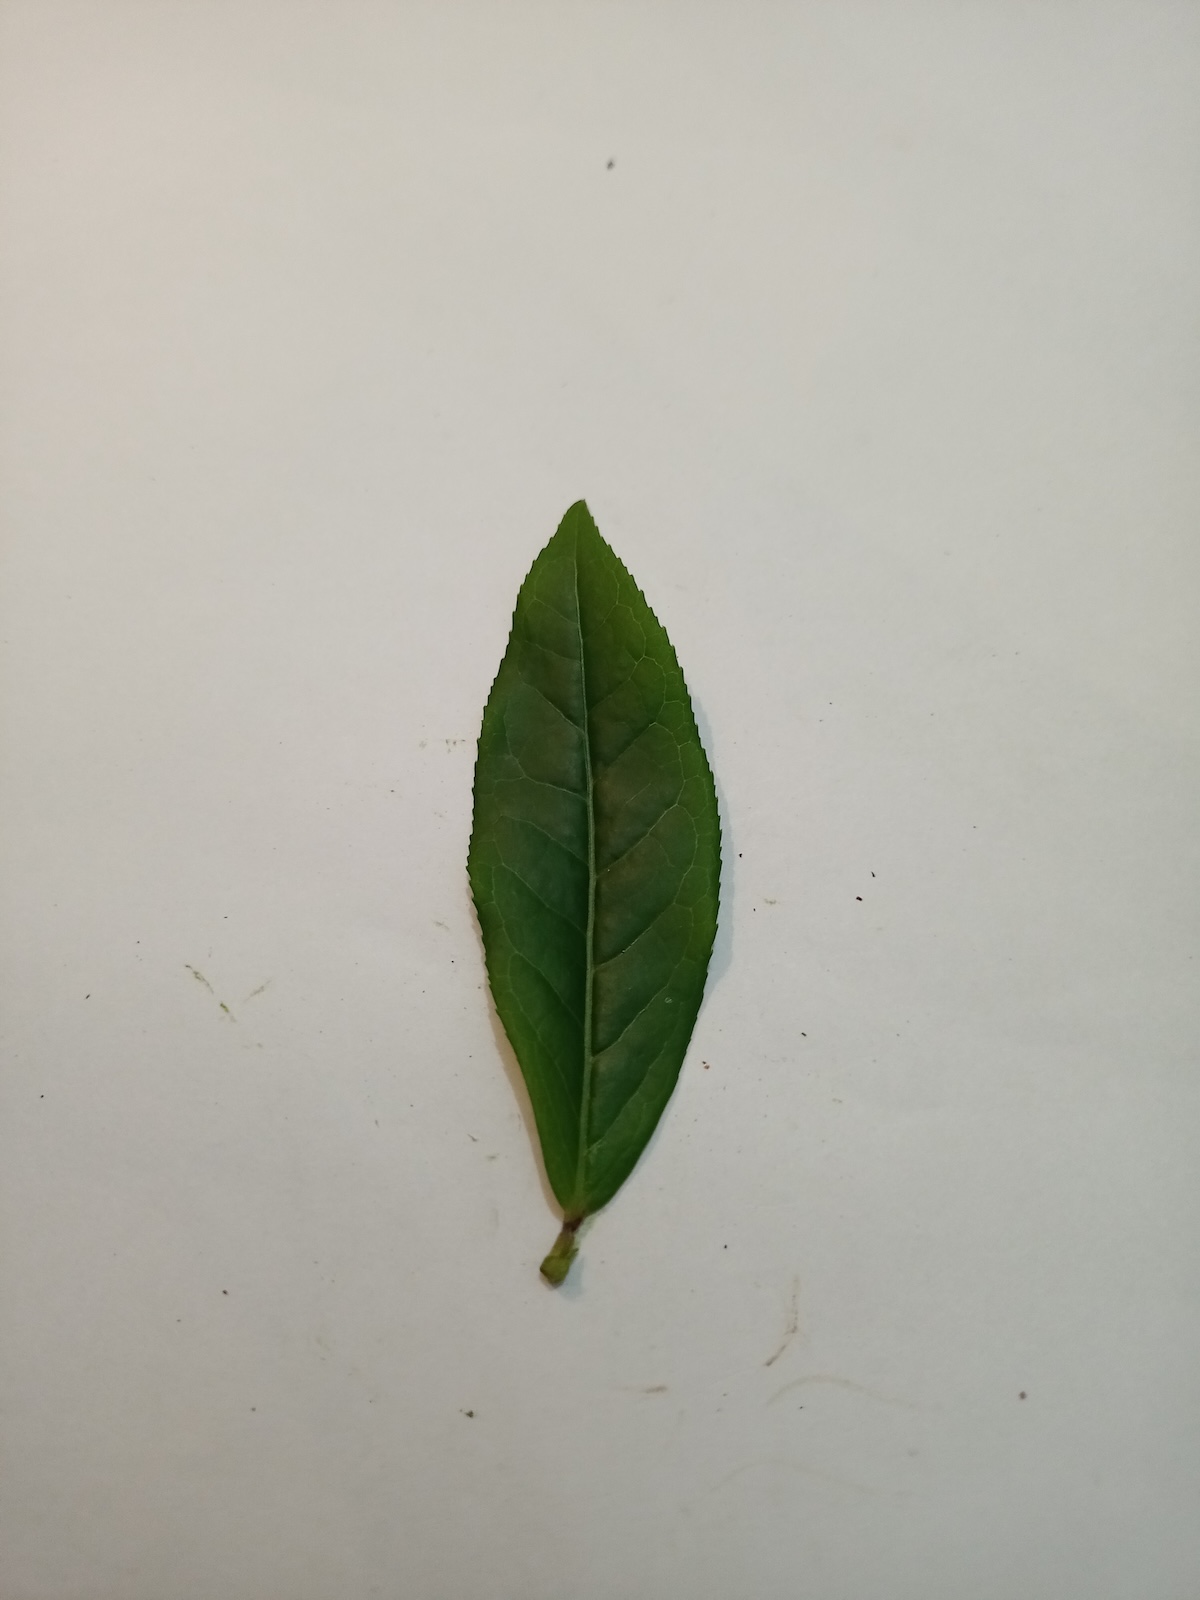
Label: Healthy leaf